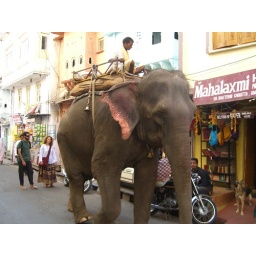
Elephant walking down a tiny street in Udaipur